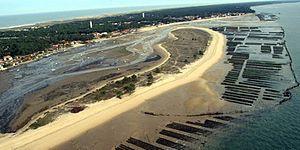
doc SO
Le cap Ferret est un cap français formant un cordon littoral qui se situe à l'extrémité sud de la presqu'île de Lège-Cap-Ferret en Gironde. Il sépare l'océan Atlantique et le bassin d'Arcachon.
Le Mimbeau est une flèche sableuse sur la côte orientale de la presqu'île du Cap Ferret, dans le bassin d'Arcachon en Gironde.